Generalized pencil-of-function method

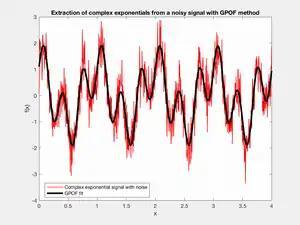
Extraction of two sinusoids from a noisy data through the GPOF method

Generalized pencil-of-function method (GPOF), also known as matrix pencil method, is a signal processing technique for estimating a signal or extracting information with complex exponentials. Being similar to Prony and original pencil-of-function methods, it is generally preferred to those for its robustness and computational efficiency.